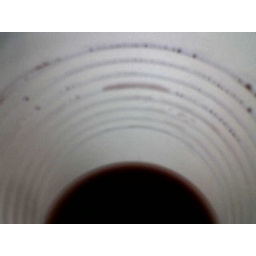
Wine in plastic cup